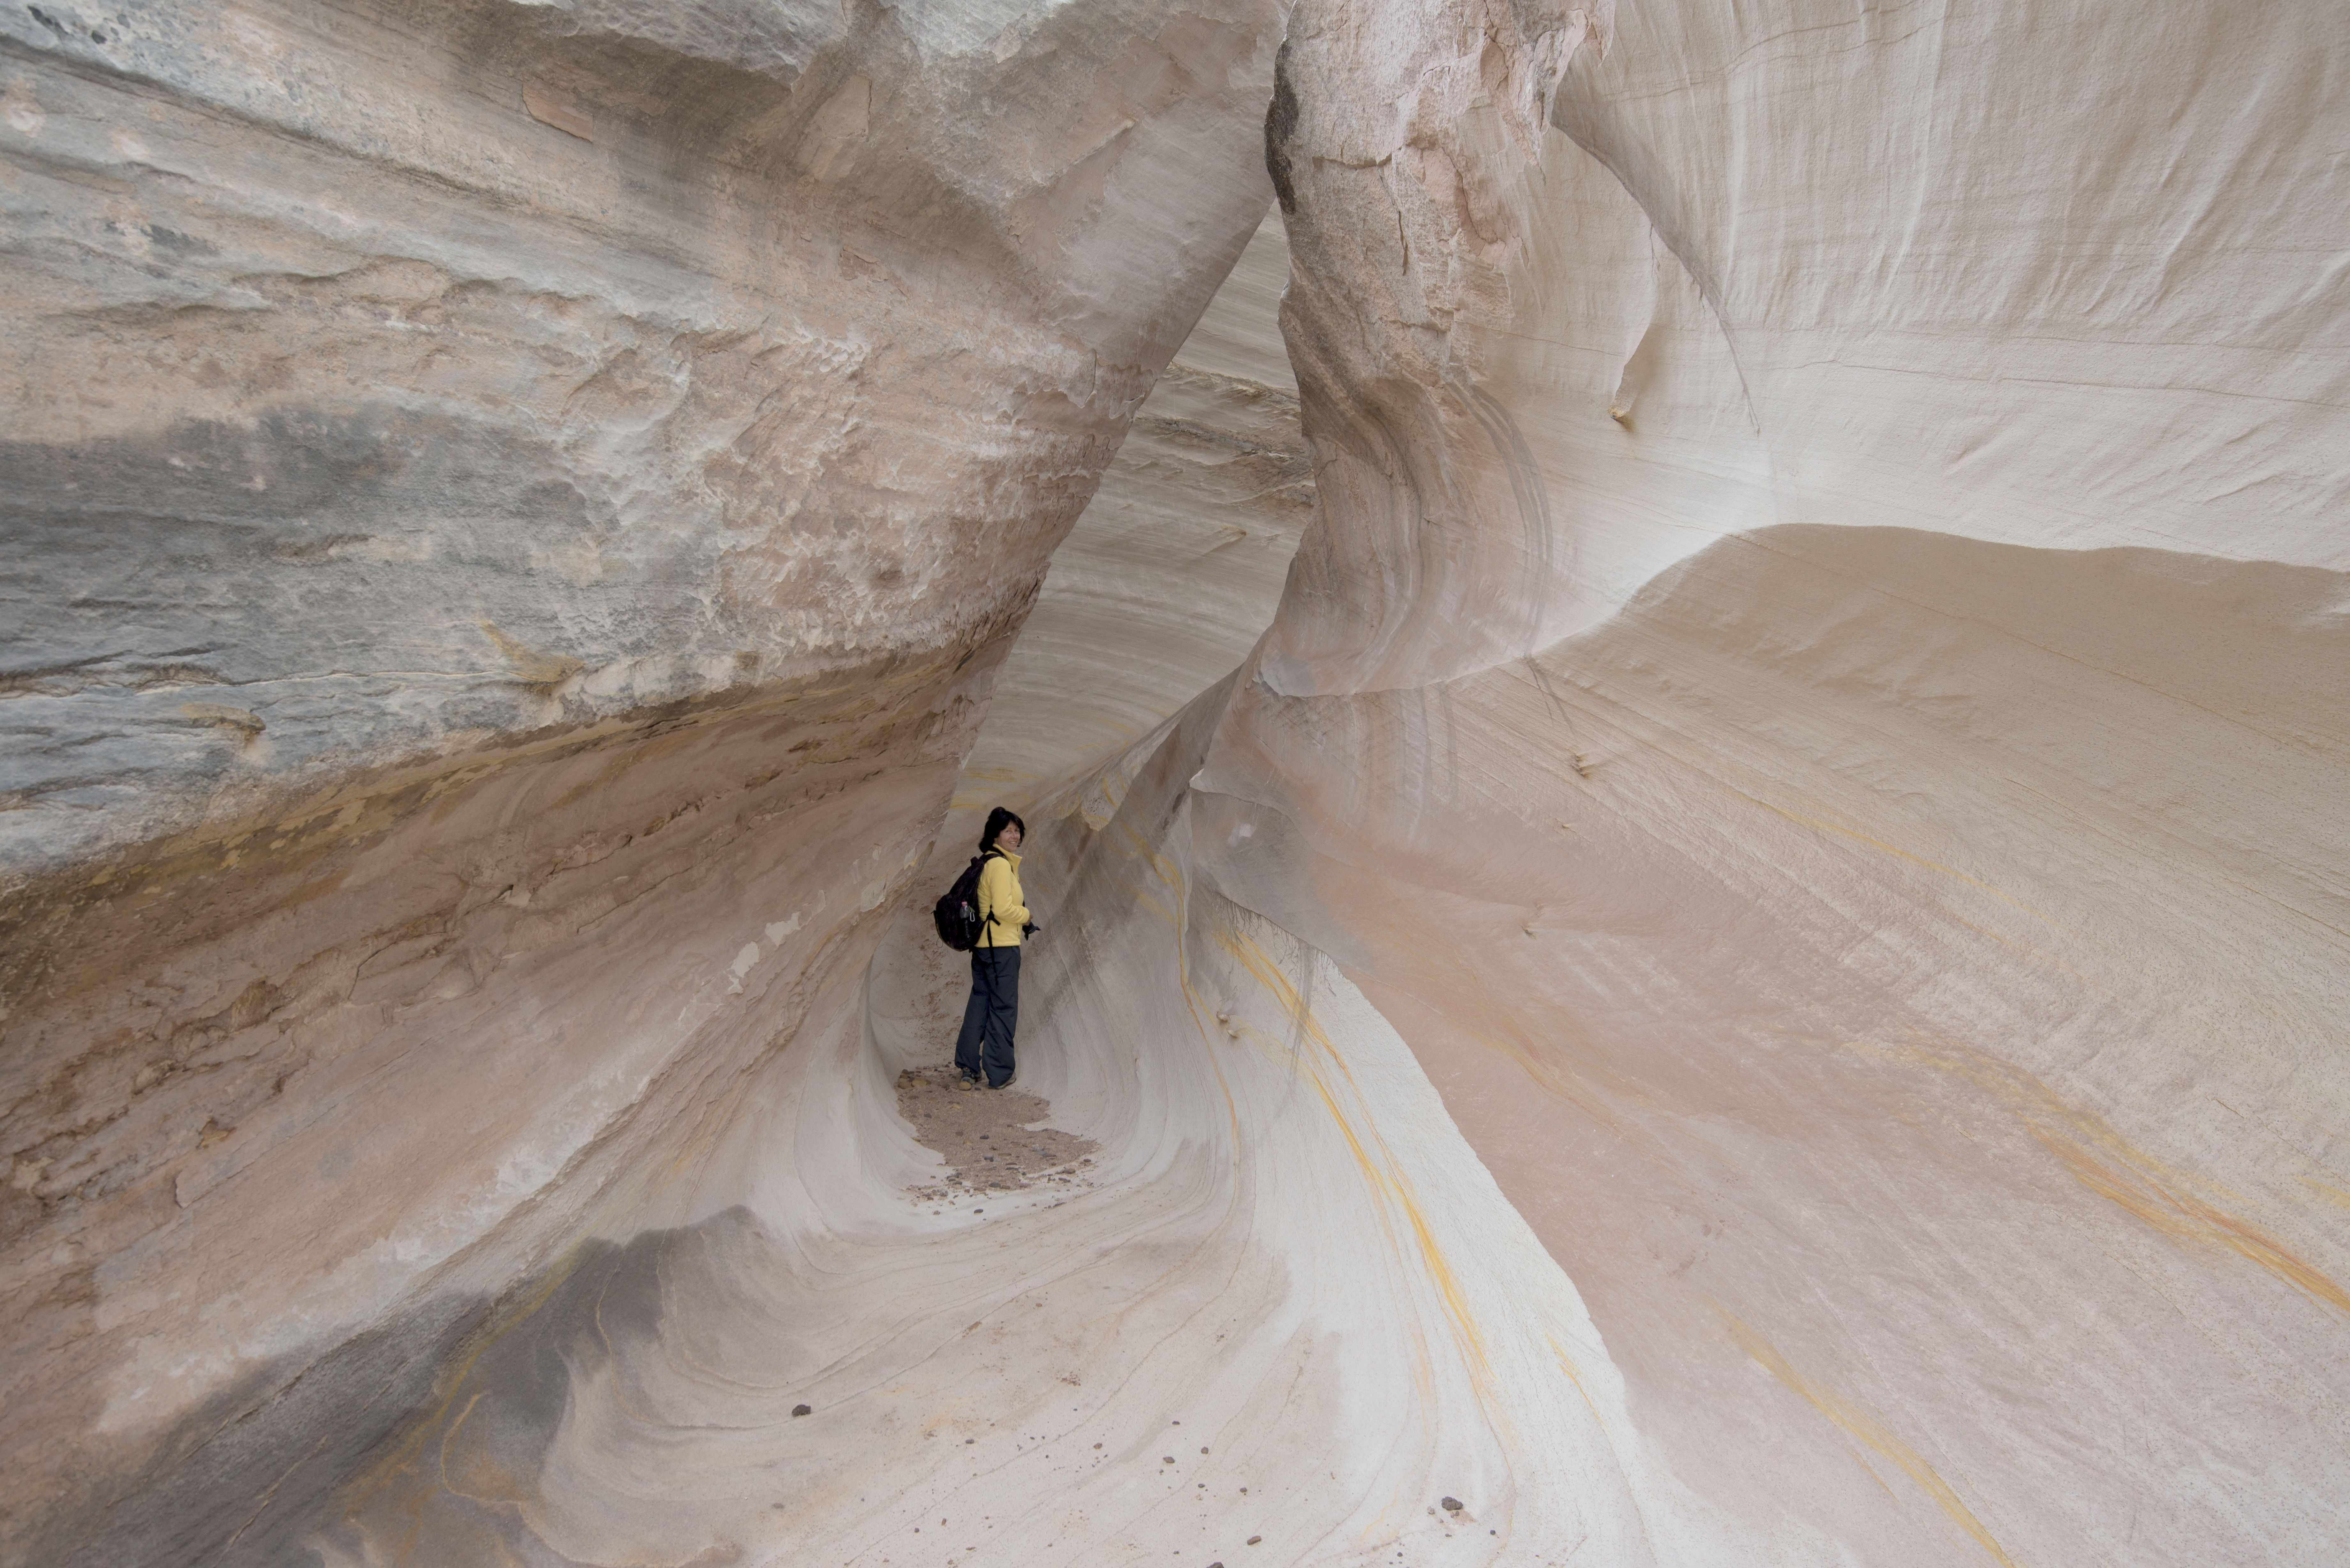
wood, floor, formation, cave, cool image, geology, temple, i, nikond800e, wadi, caving, nautilus, landform